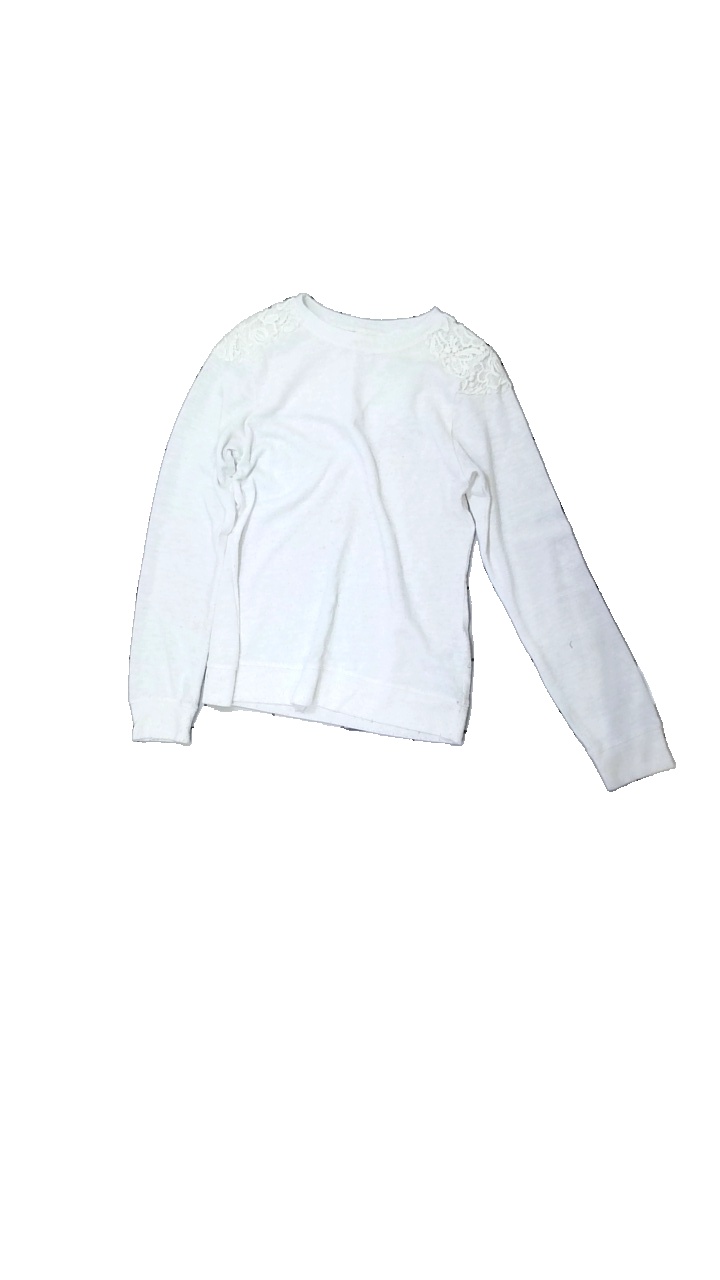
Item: Top (Children)
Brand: Kappahl
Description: white top with lace
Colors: White
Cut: Regular
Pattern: Lace
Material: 100% Polyester
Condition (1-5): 2
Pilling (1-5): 1
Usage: Recycle
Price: <50